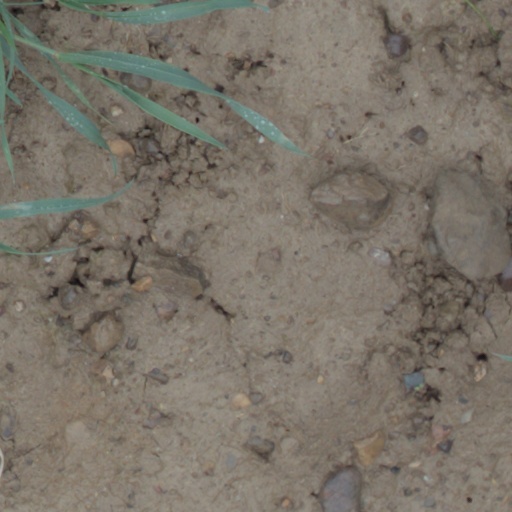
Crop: wheat